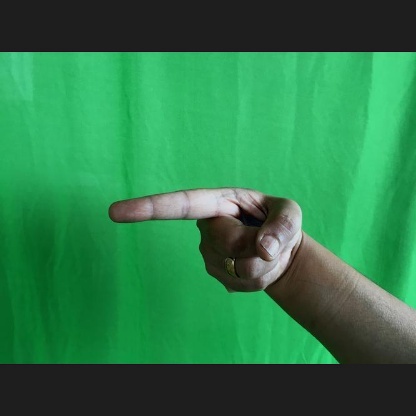
Mudra: Suchi